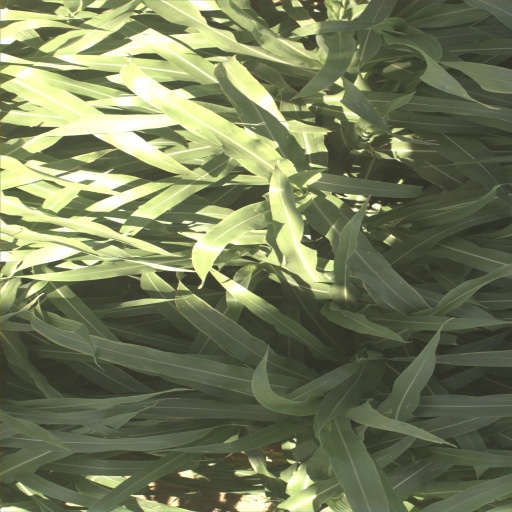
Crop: sorghum